Maximiliano Richeze

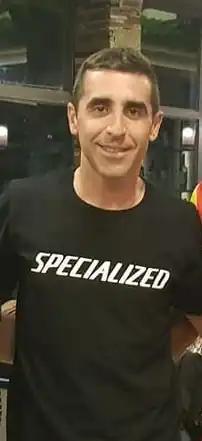
Richeze at the 2023 Vuelta a San Juan

Ariel Maximiliano Richeze Araquistain (born 7 March 1983) is an Argentine professional cyclist, who competed as a professional from 2006 until January 2023. Richeze won the silver medal at the 2015 Pan American Games (Men's Team Pursuit). His brothers Roberto, Mauro and Adrián are also cyclists.